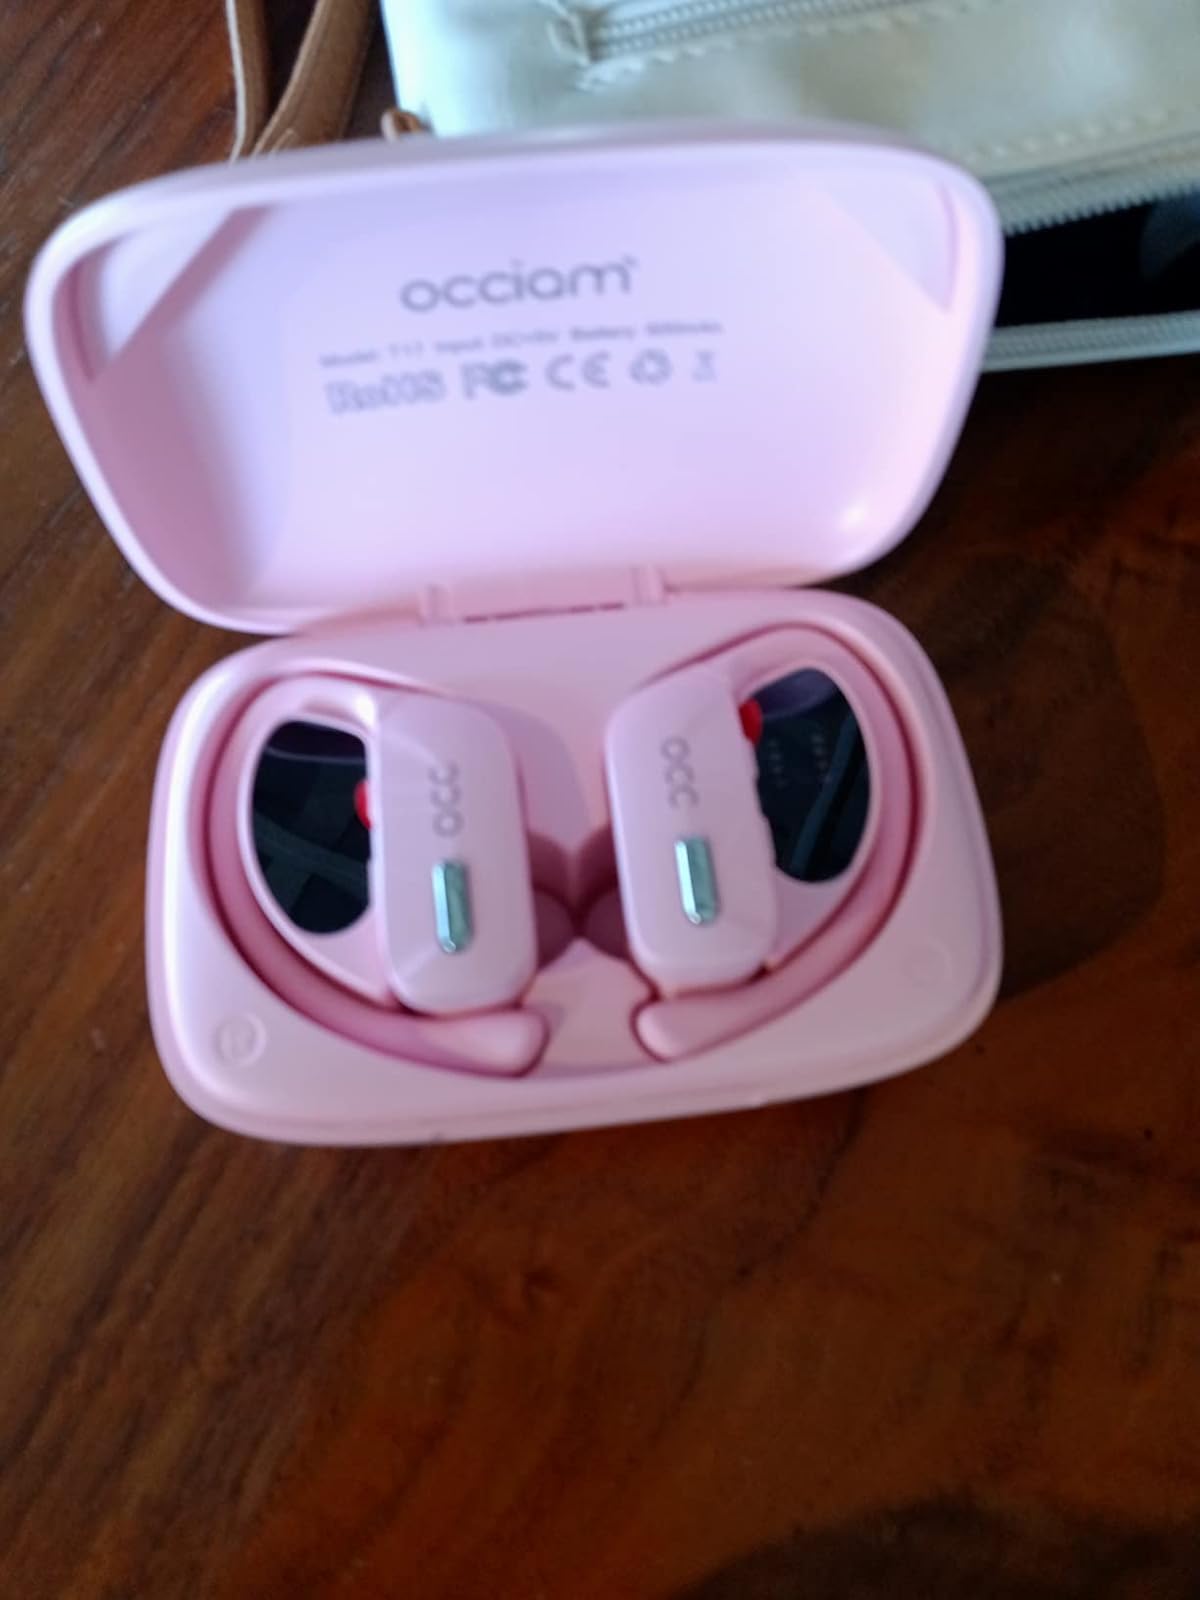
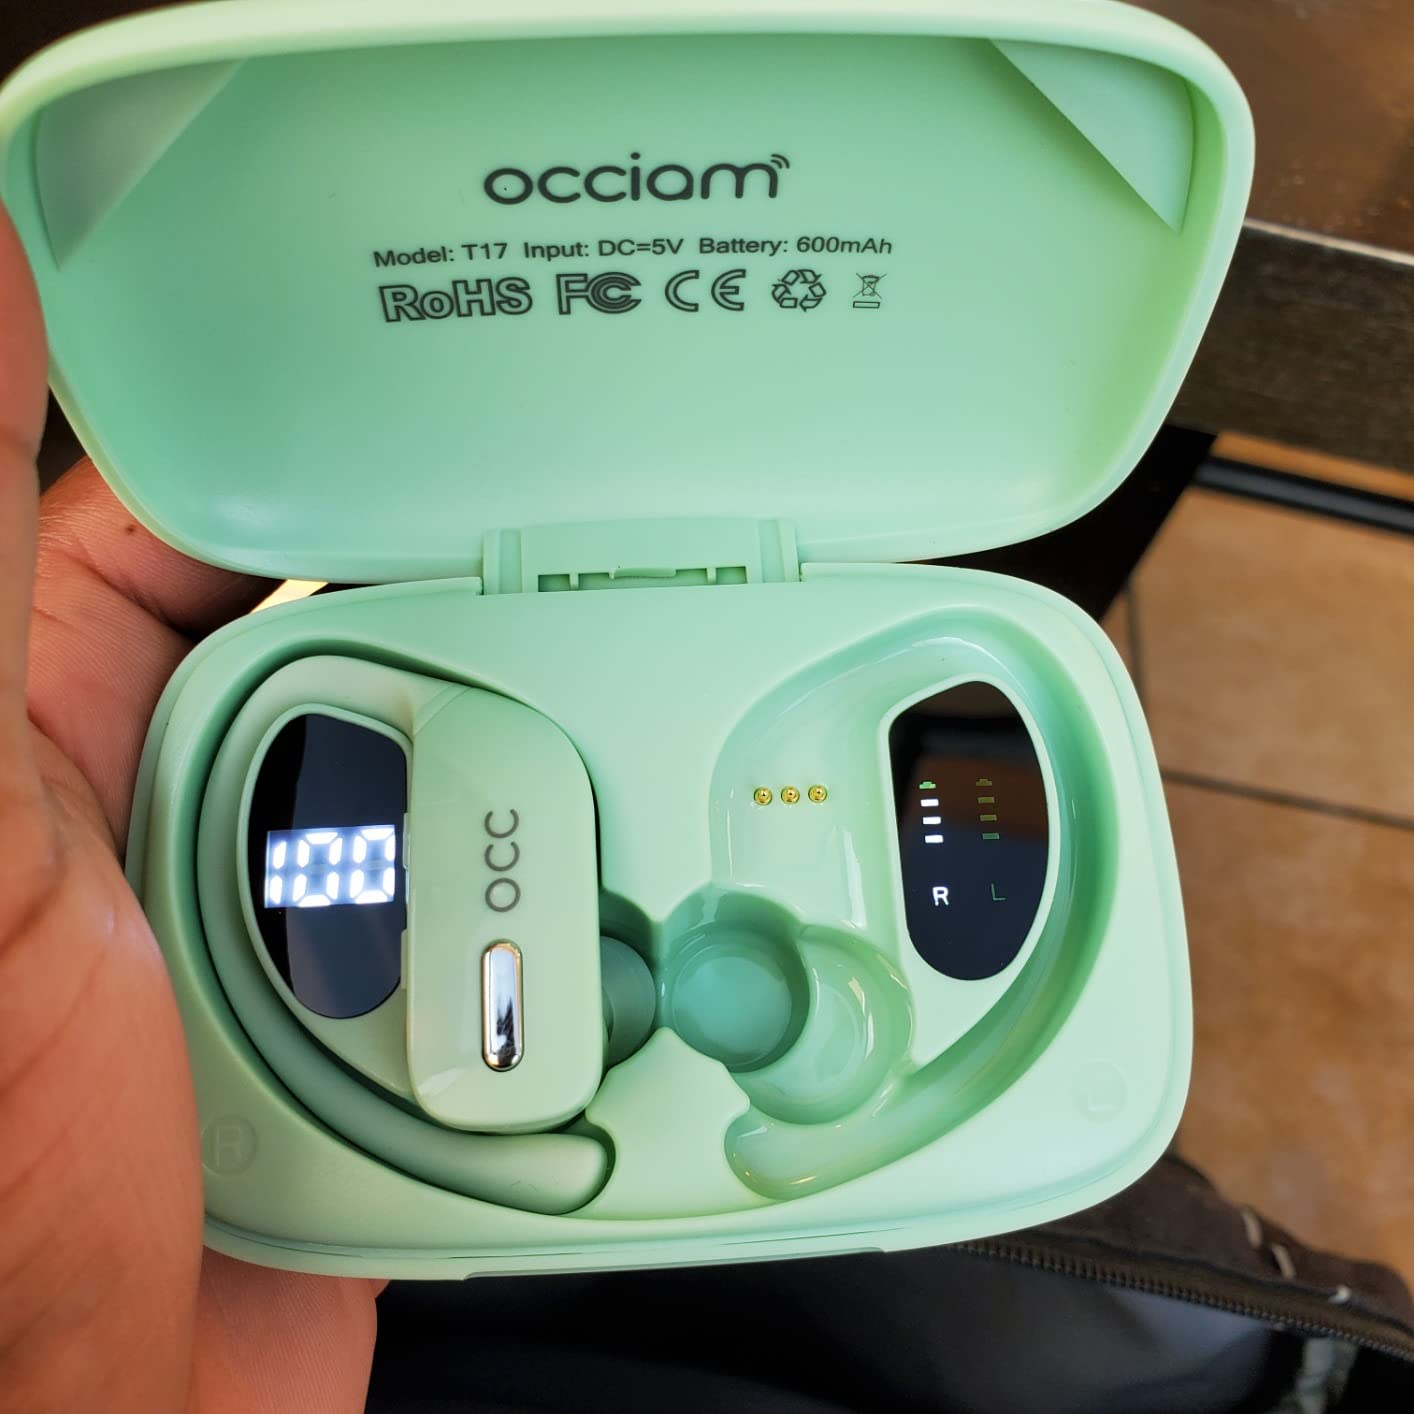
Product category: earbuds
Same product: no